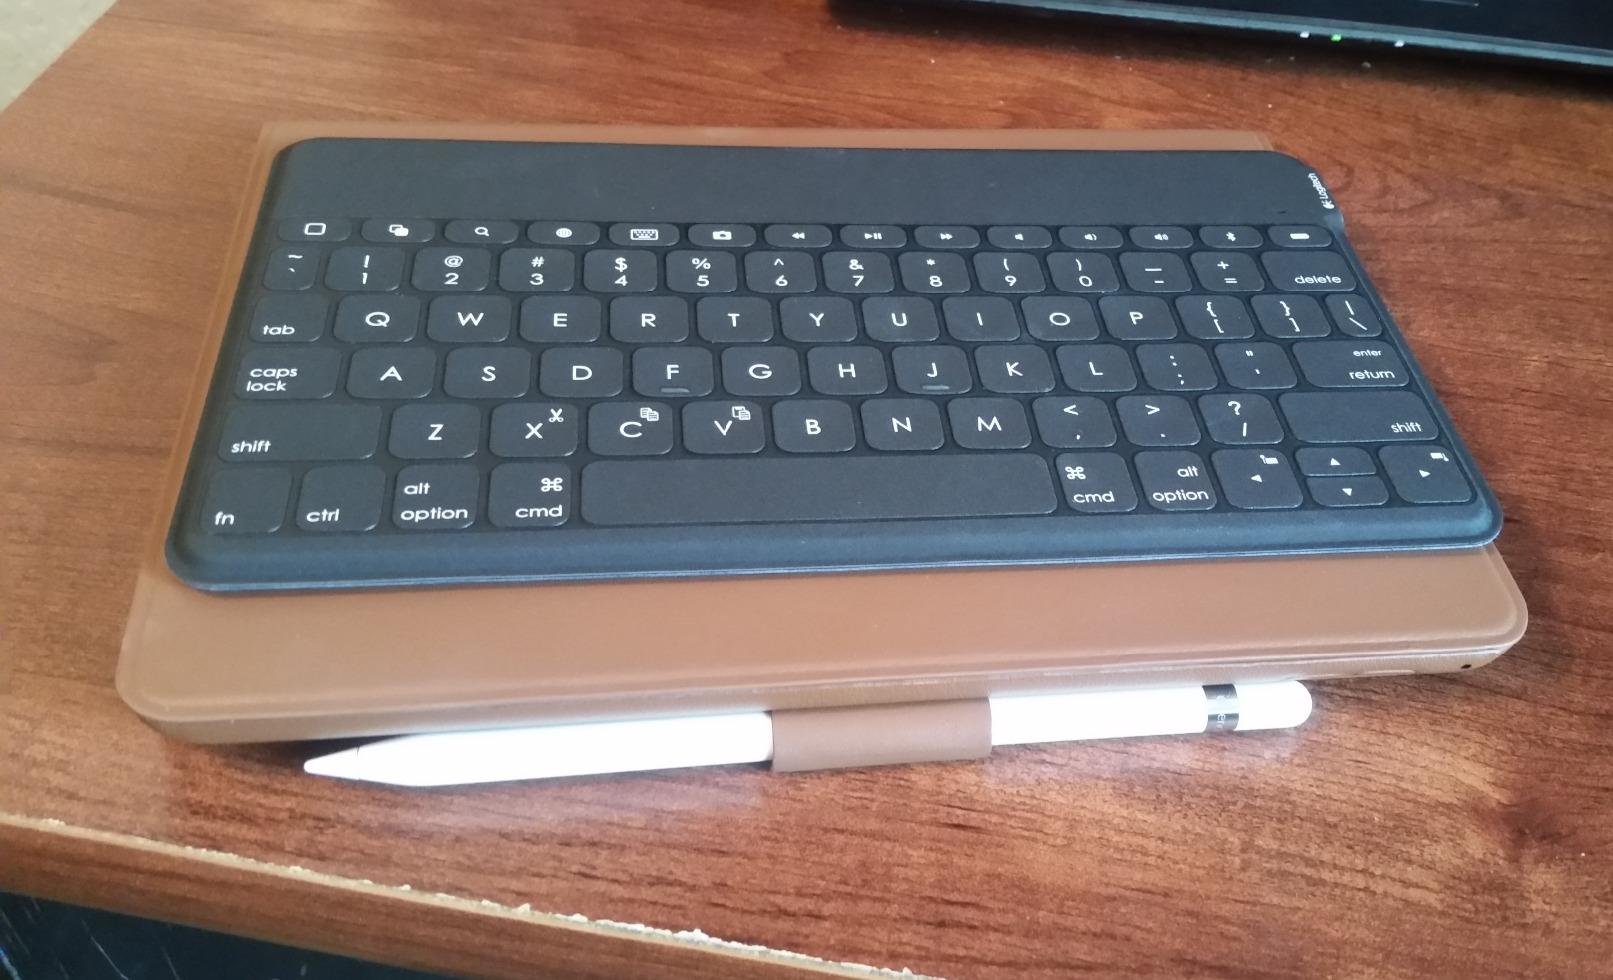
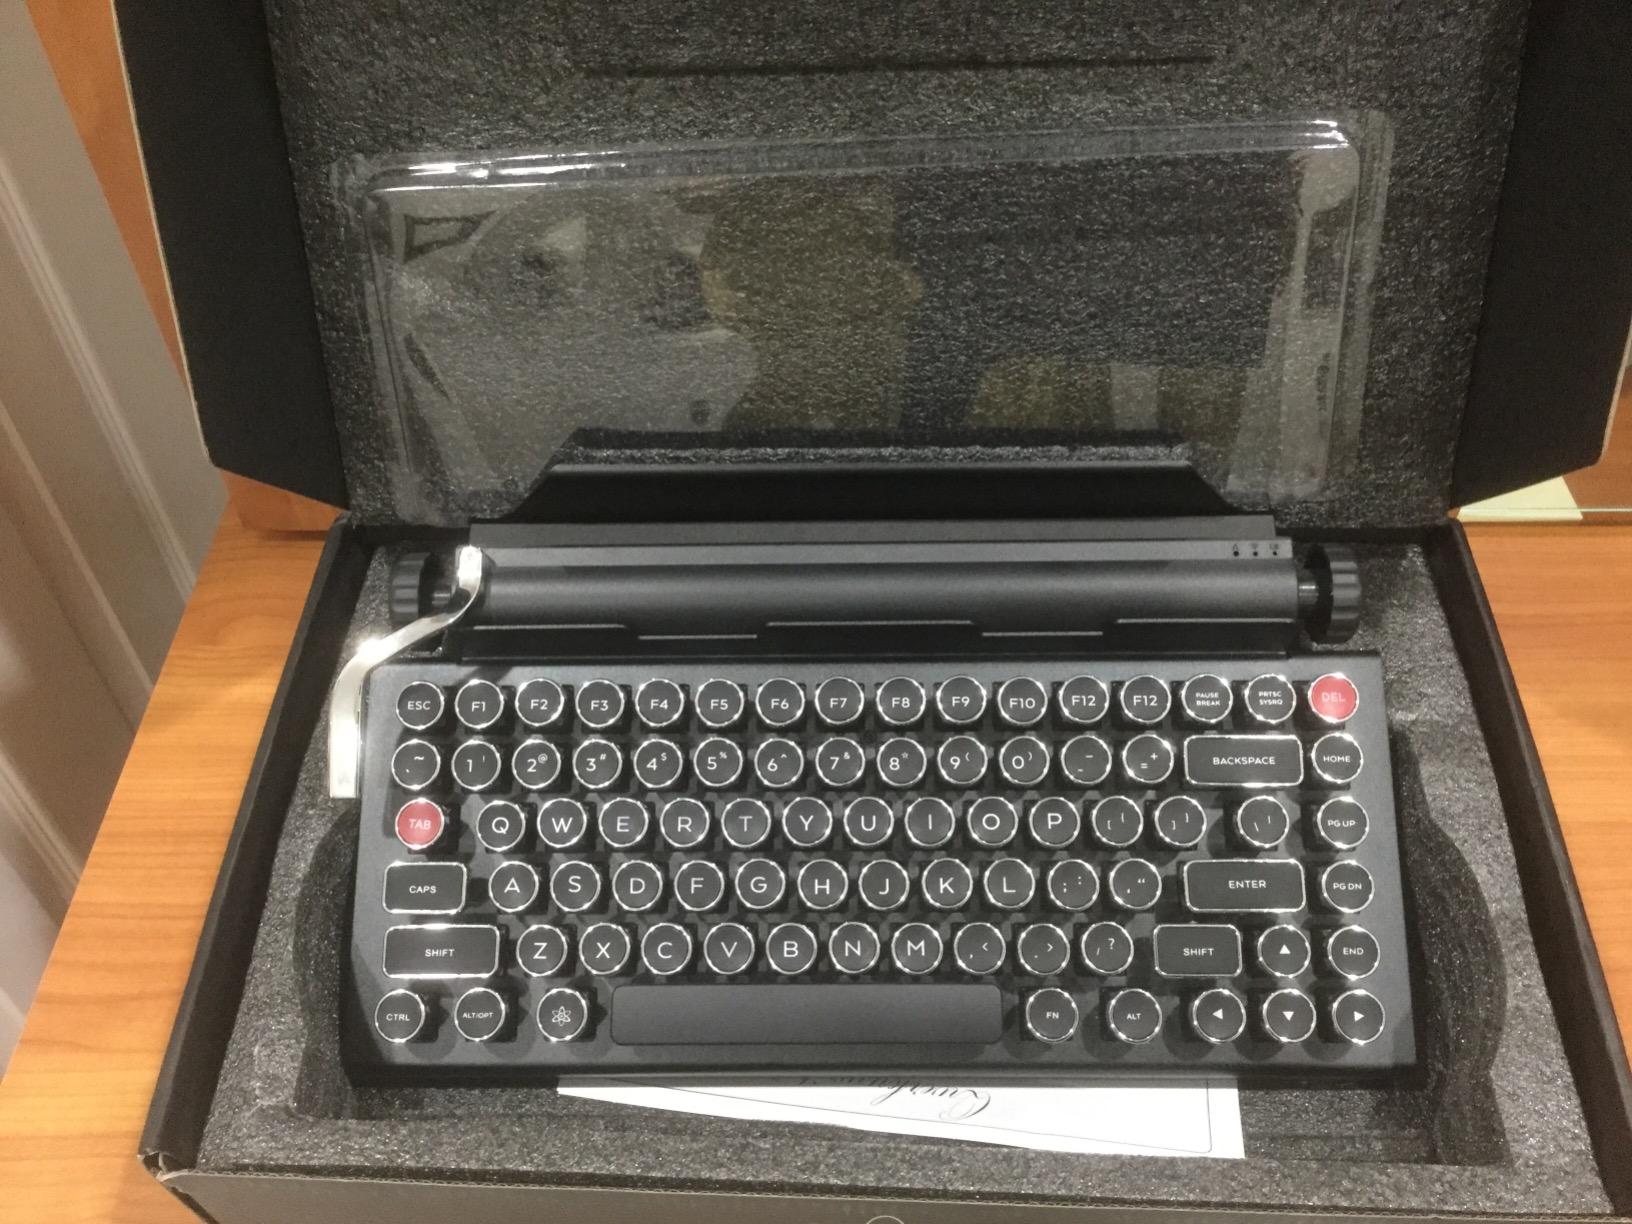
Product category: keyboard
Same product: no